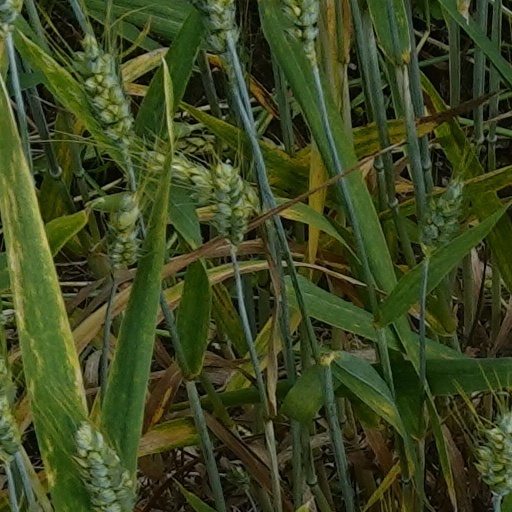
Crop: wheat